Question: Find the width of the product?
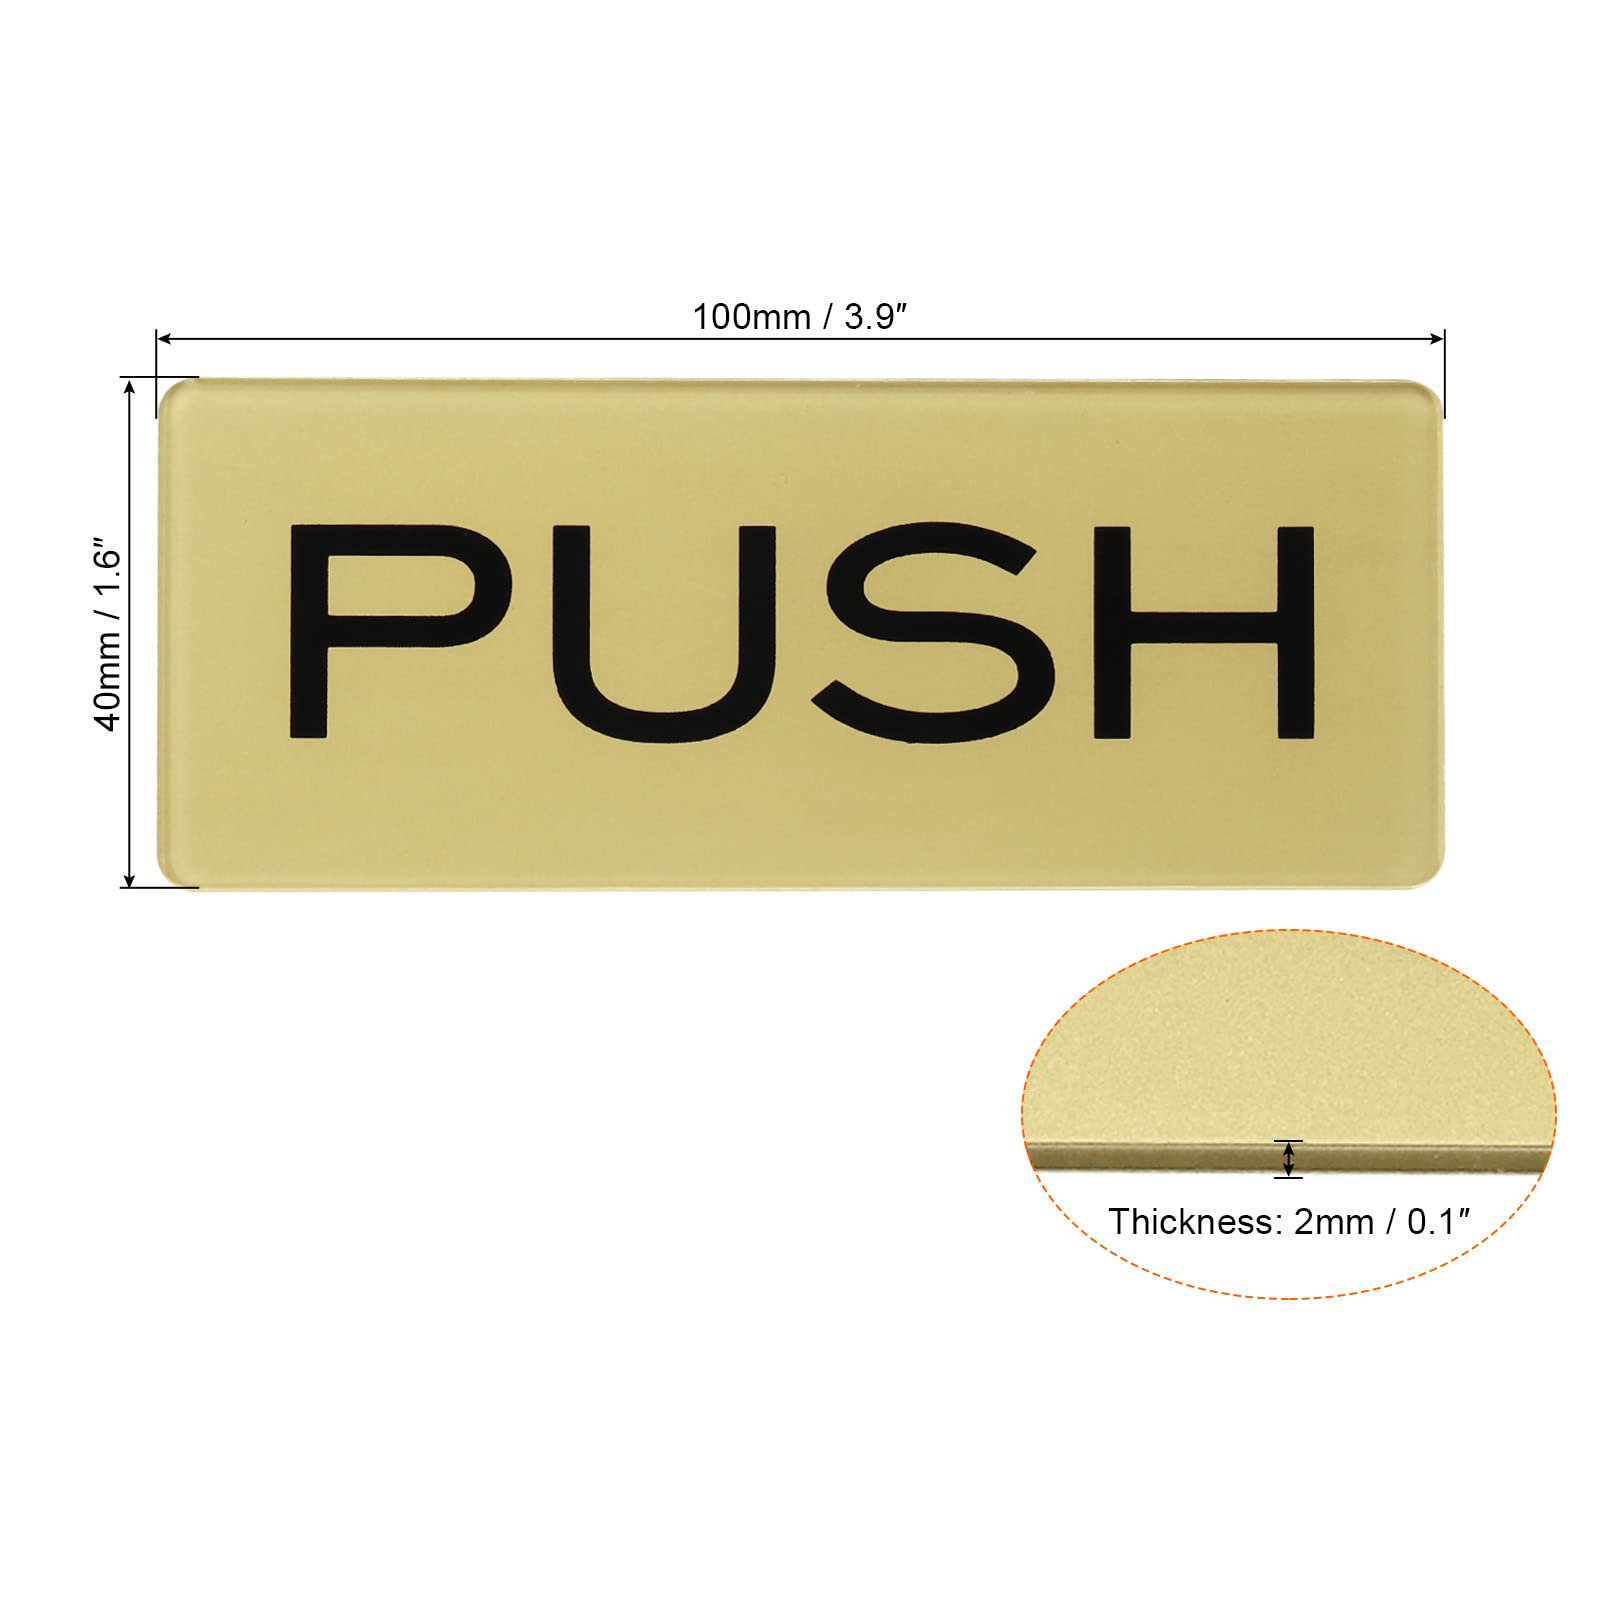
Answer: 40.0 millimetre